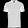
Label: T - shirt / top